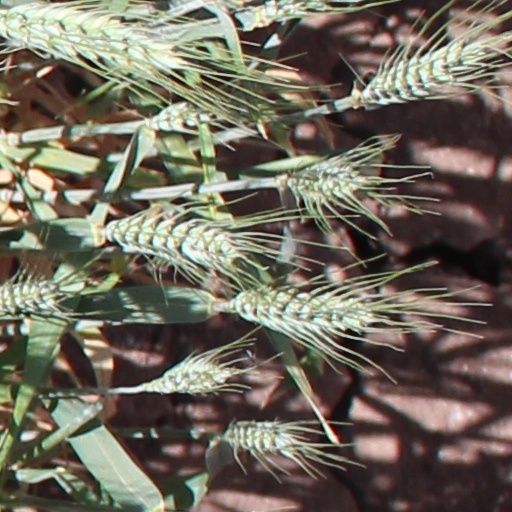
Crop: wheat